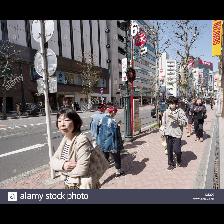
Label: Human